Nissan Cedric

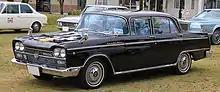
1965 Nissan Cedric Special

The Cedric Special was produced between 1963 and 1965 as competition to the Toyota Crown, Isuzu Bellel, Mitsubishi Debonair and Prince Gloria. The Cedric Custom was used as a torch carrier for the 1964 Summer Olympics, held in Tokyo in October 1964.